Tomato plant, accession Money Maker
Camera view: tilt-top (135 deg); turntable rotation: 30 degrees
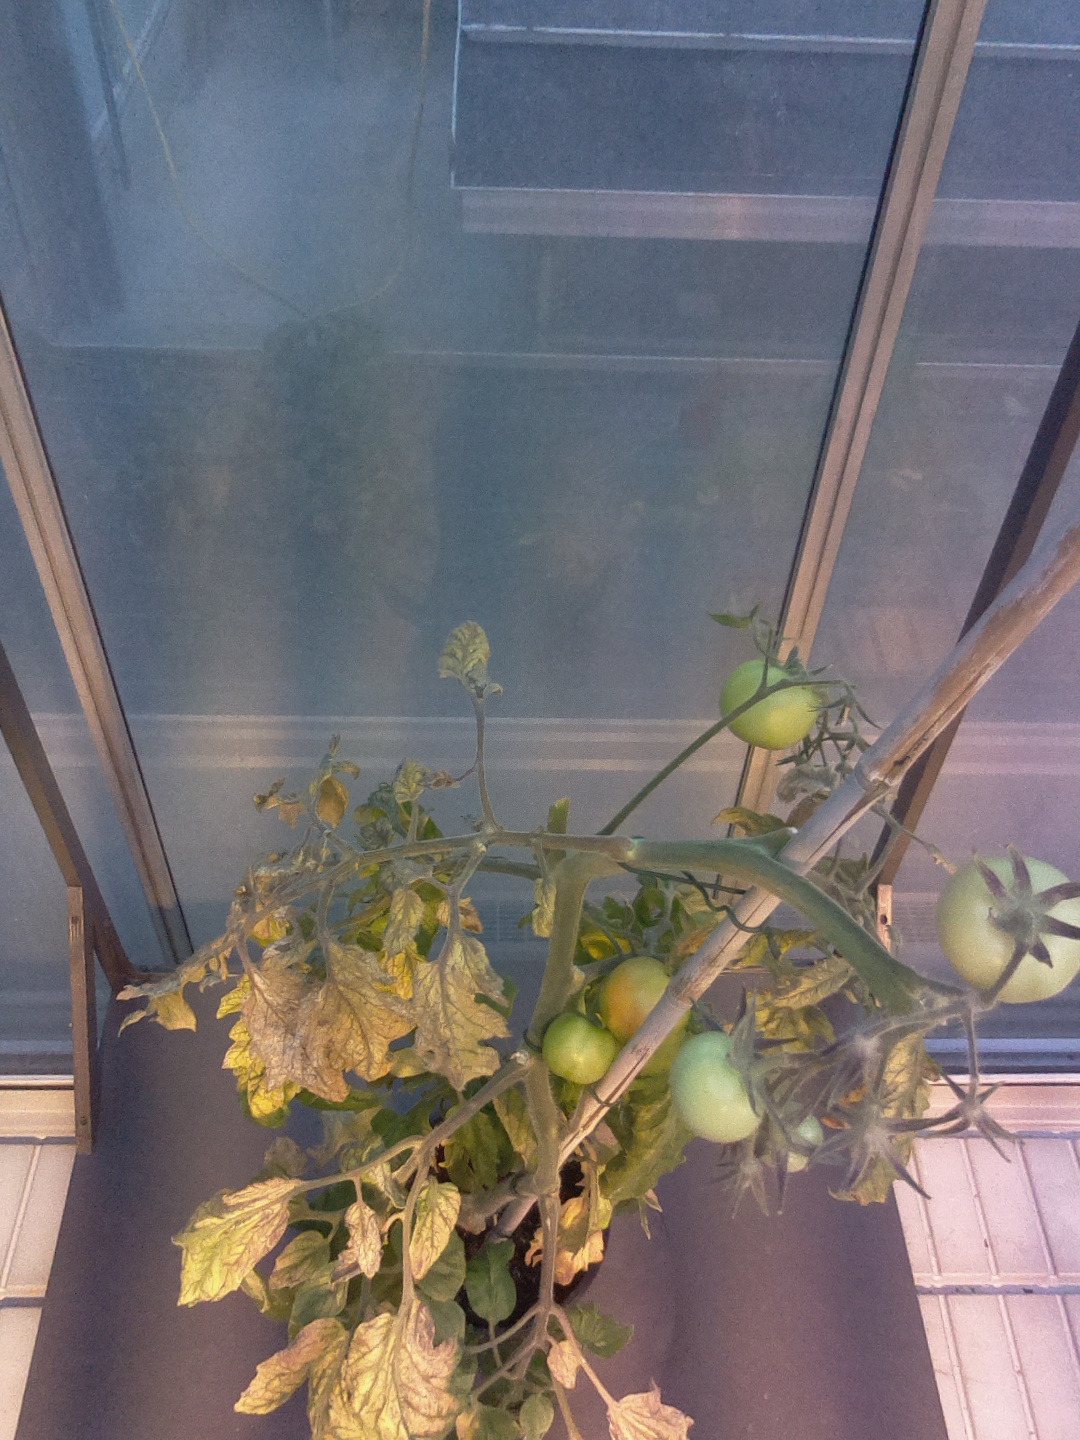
BBCH growth stage 83: 30%-40% of fruits show typical fully ripe color